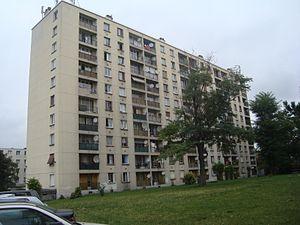
Copropriété de la résidence de la Fontenelle à La Courneuve
La « carte vitale du bâtiment » est un projet issu de l’un des chantiers du « Plan Bâtiment Durable » français. C'est sous cette dénomination provisoire la première et principale solution proposée par un groupe de travail consacré dans ce cadre au thème « Rénovation des logements : du diagnostic à l’usage ».